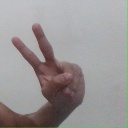
अक्षर: ऐ